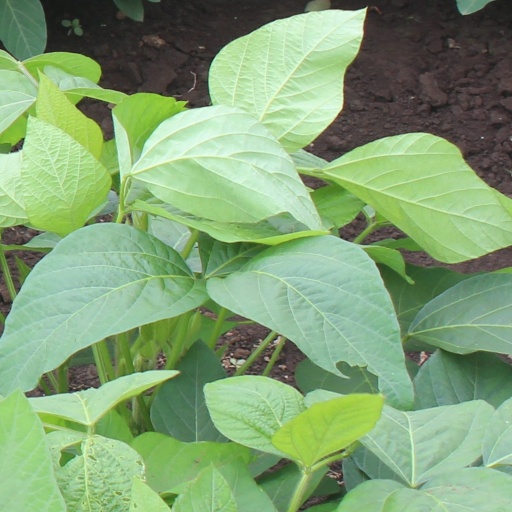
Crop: soybean